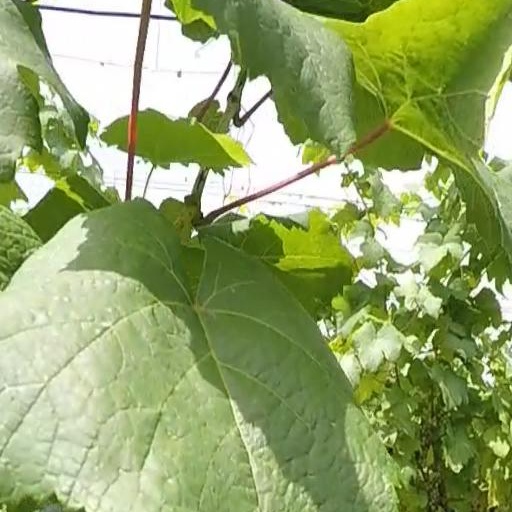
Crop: grape